Nagoya Castle

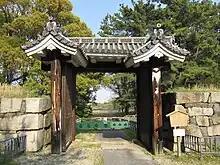
Former "Ninomaru" second east gate

The is thought to have been completed in 1617. Tokugawa Yoshinao, the first feudal lord of Owari, moved to this palace from "Honmaru" Palace in 1620. Besides serving as the residence of the lord, the palace functioned as the administrative center of the feudal government. It was further extended and renovated in later years.